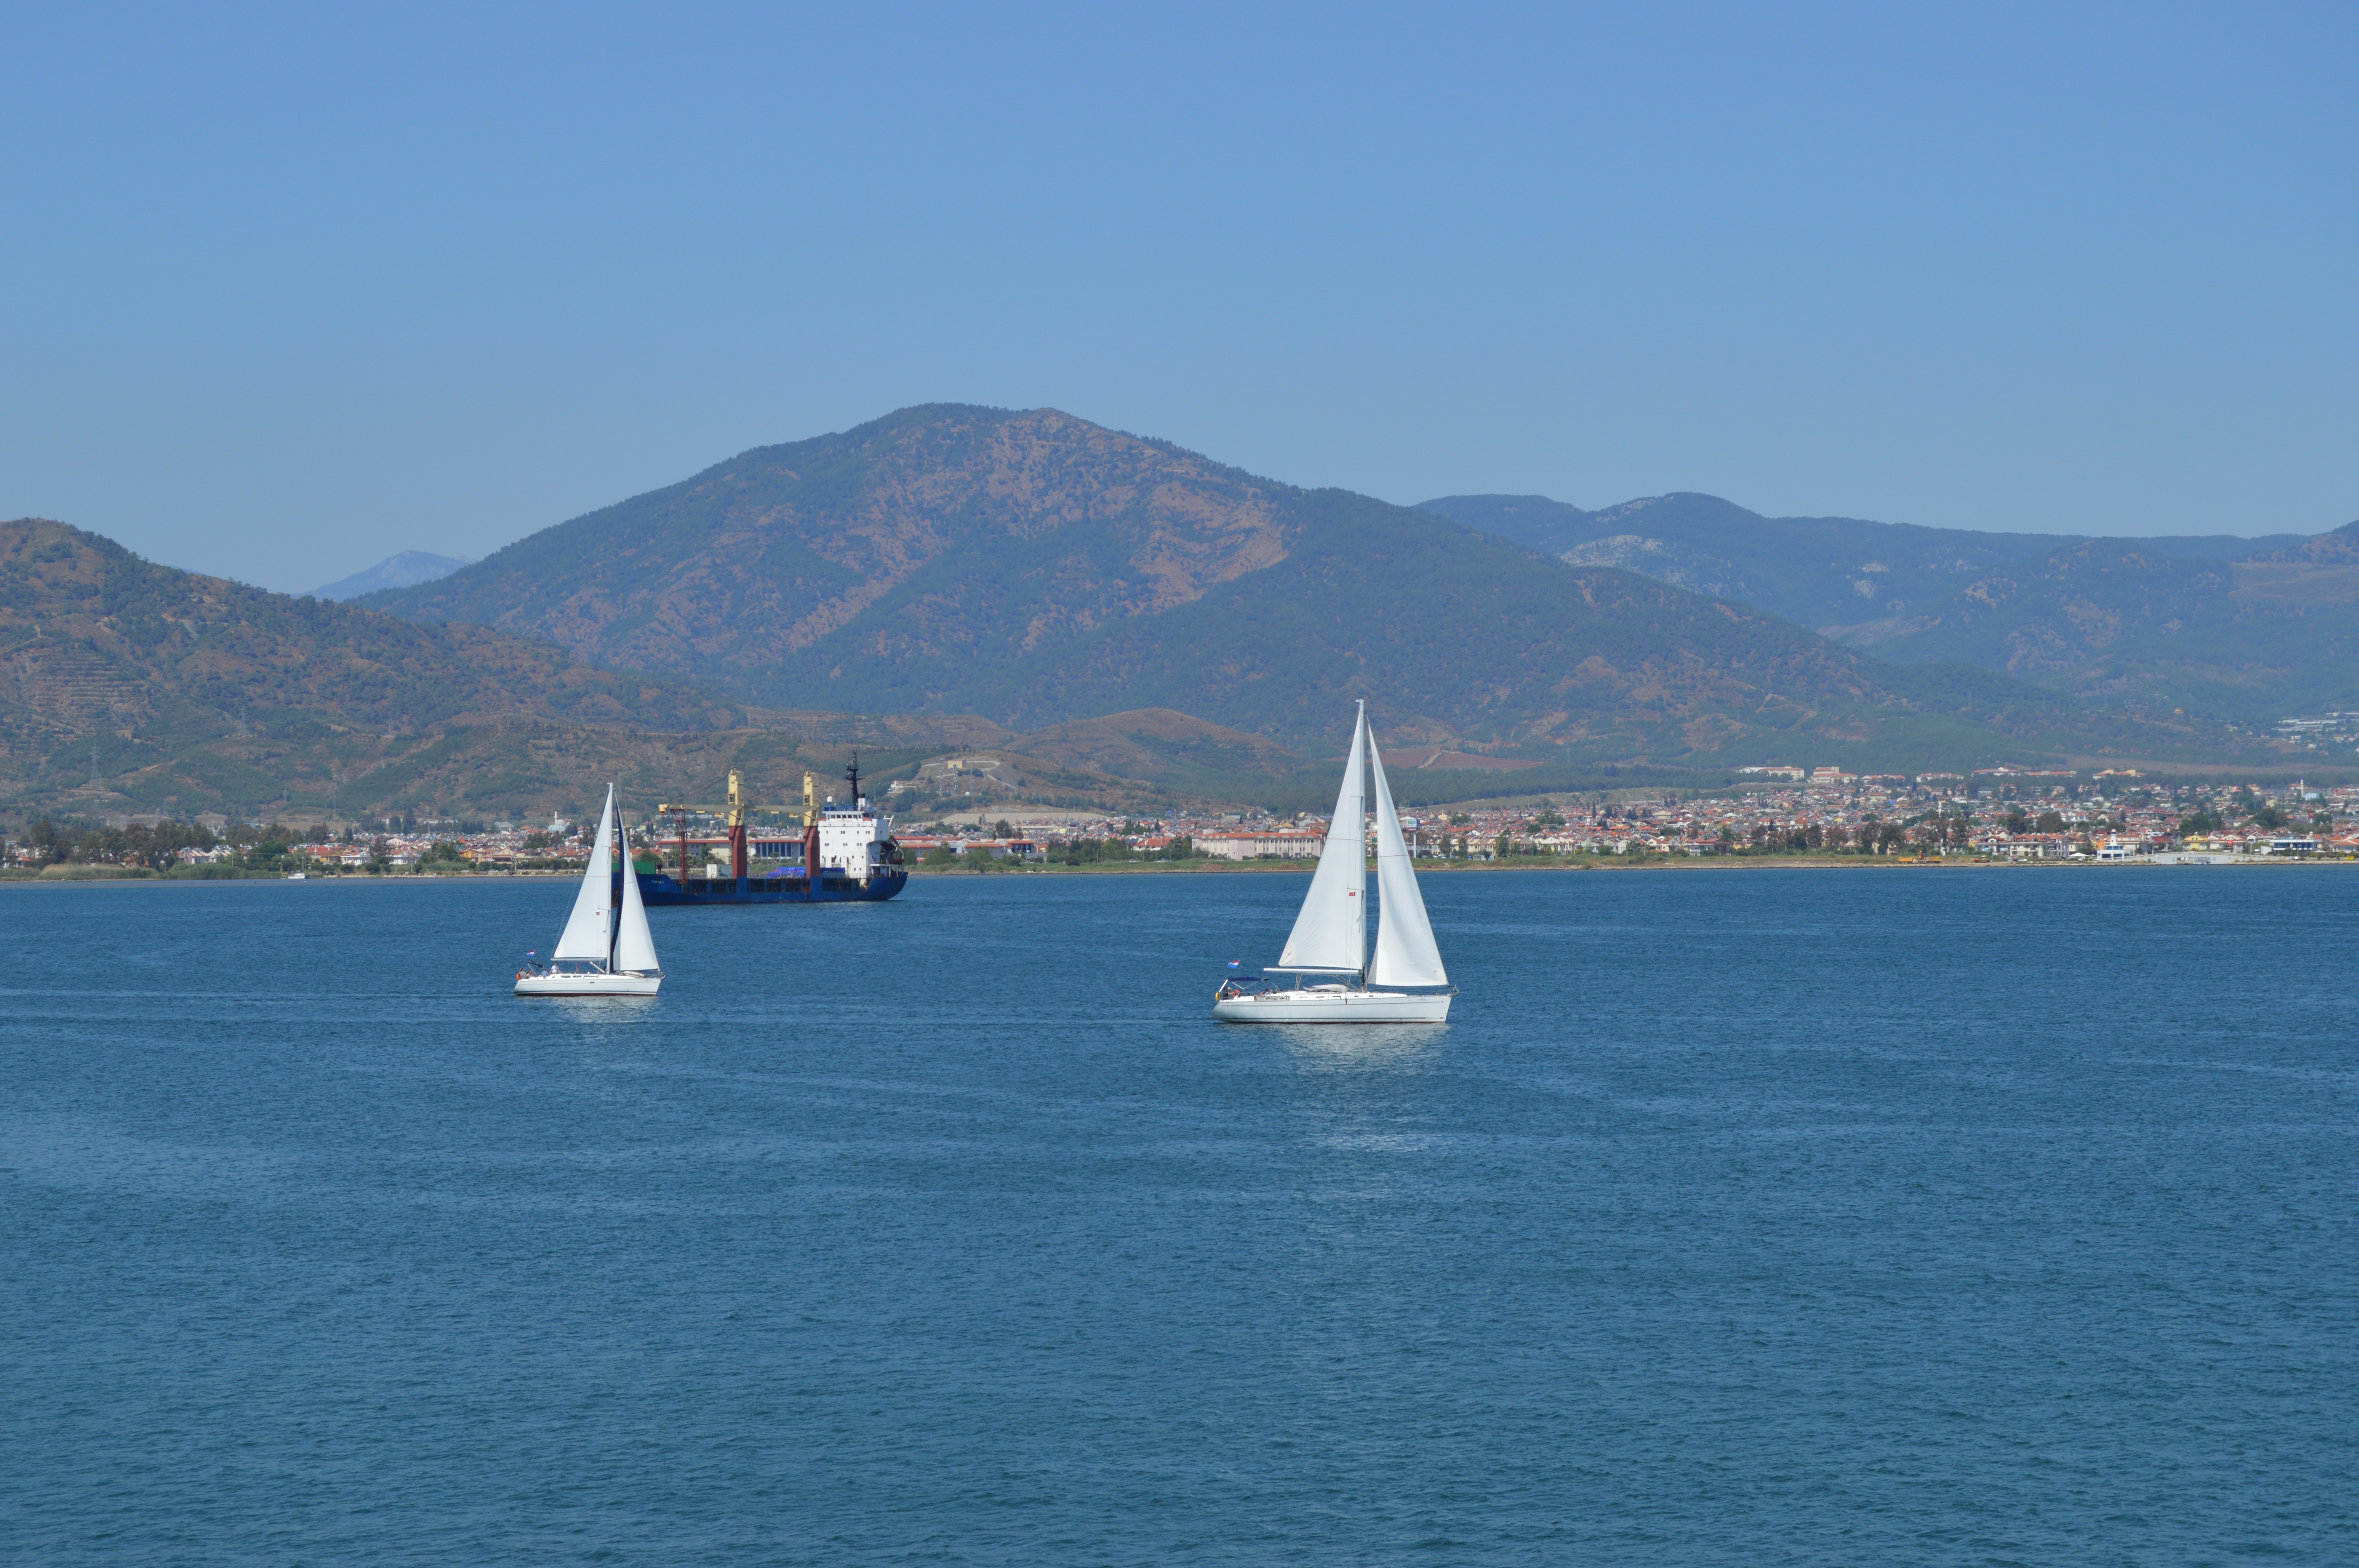
landscape, sea, boat, lake, ship, summer, vehicle, sailing, bay, sailboat, resort, mountains, sail, turkey, watercraft, yachts, cape, sailing ship, passenger ship